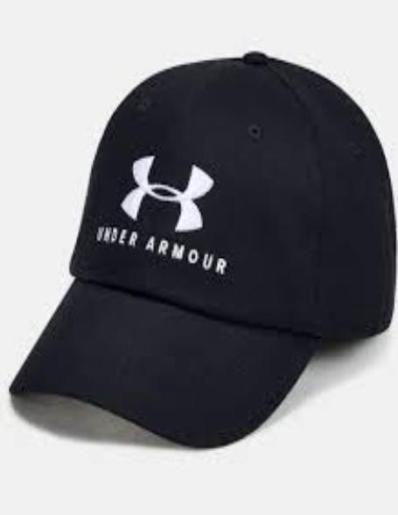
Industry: Clothes